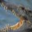
Label: crocodile